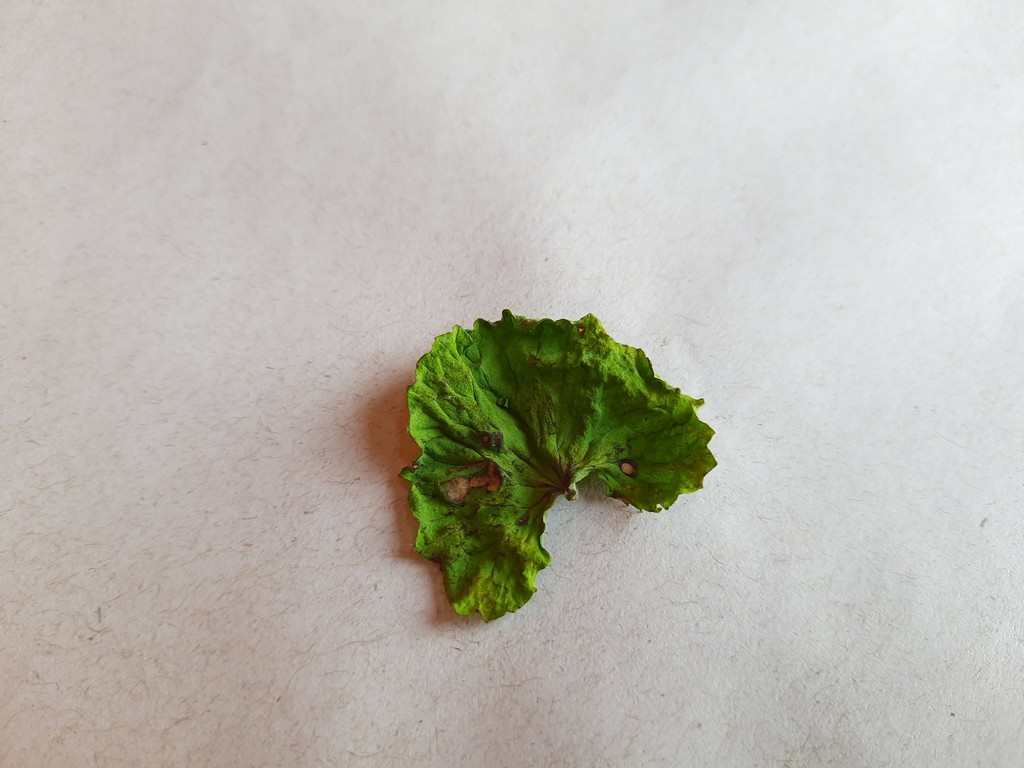
Label: Dried